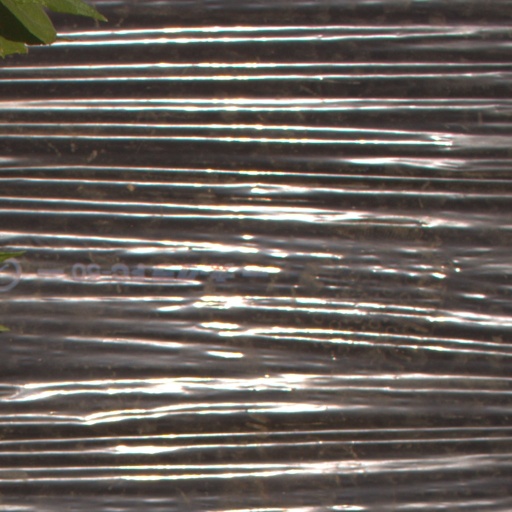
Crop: Jerusalem artichoke